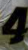
Number: 4